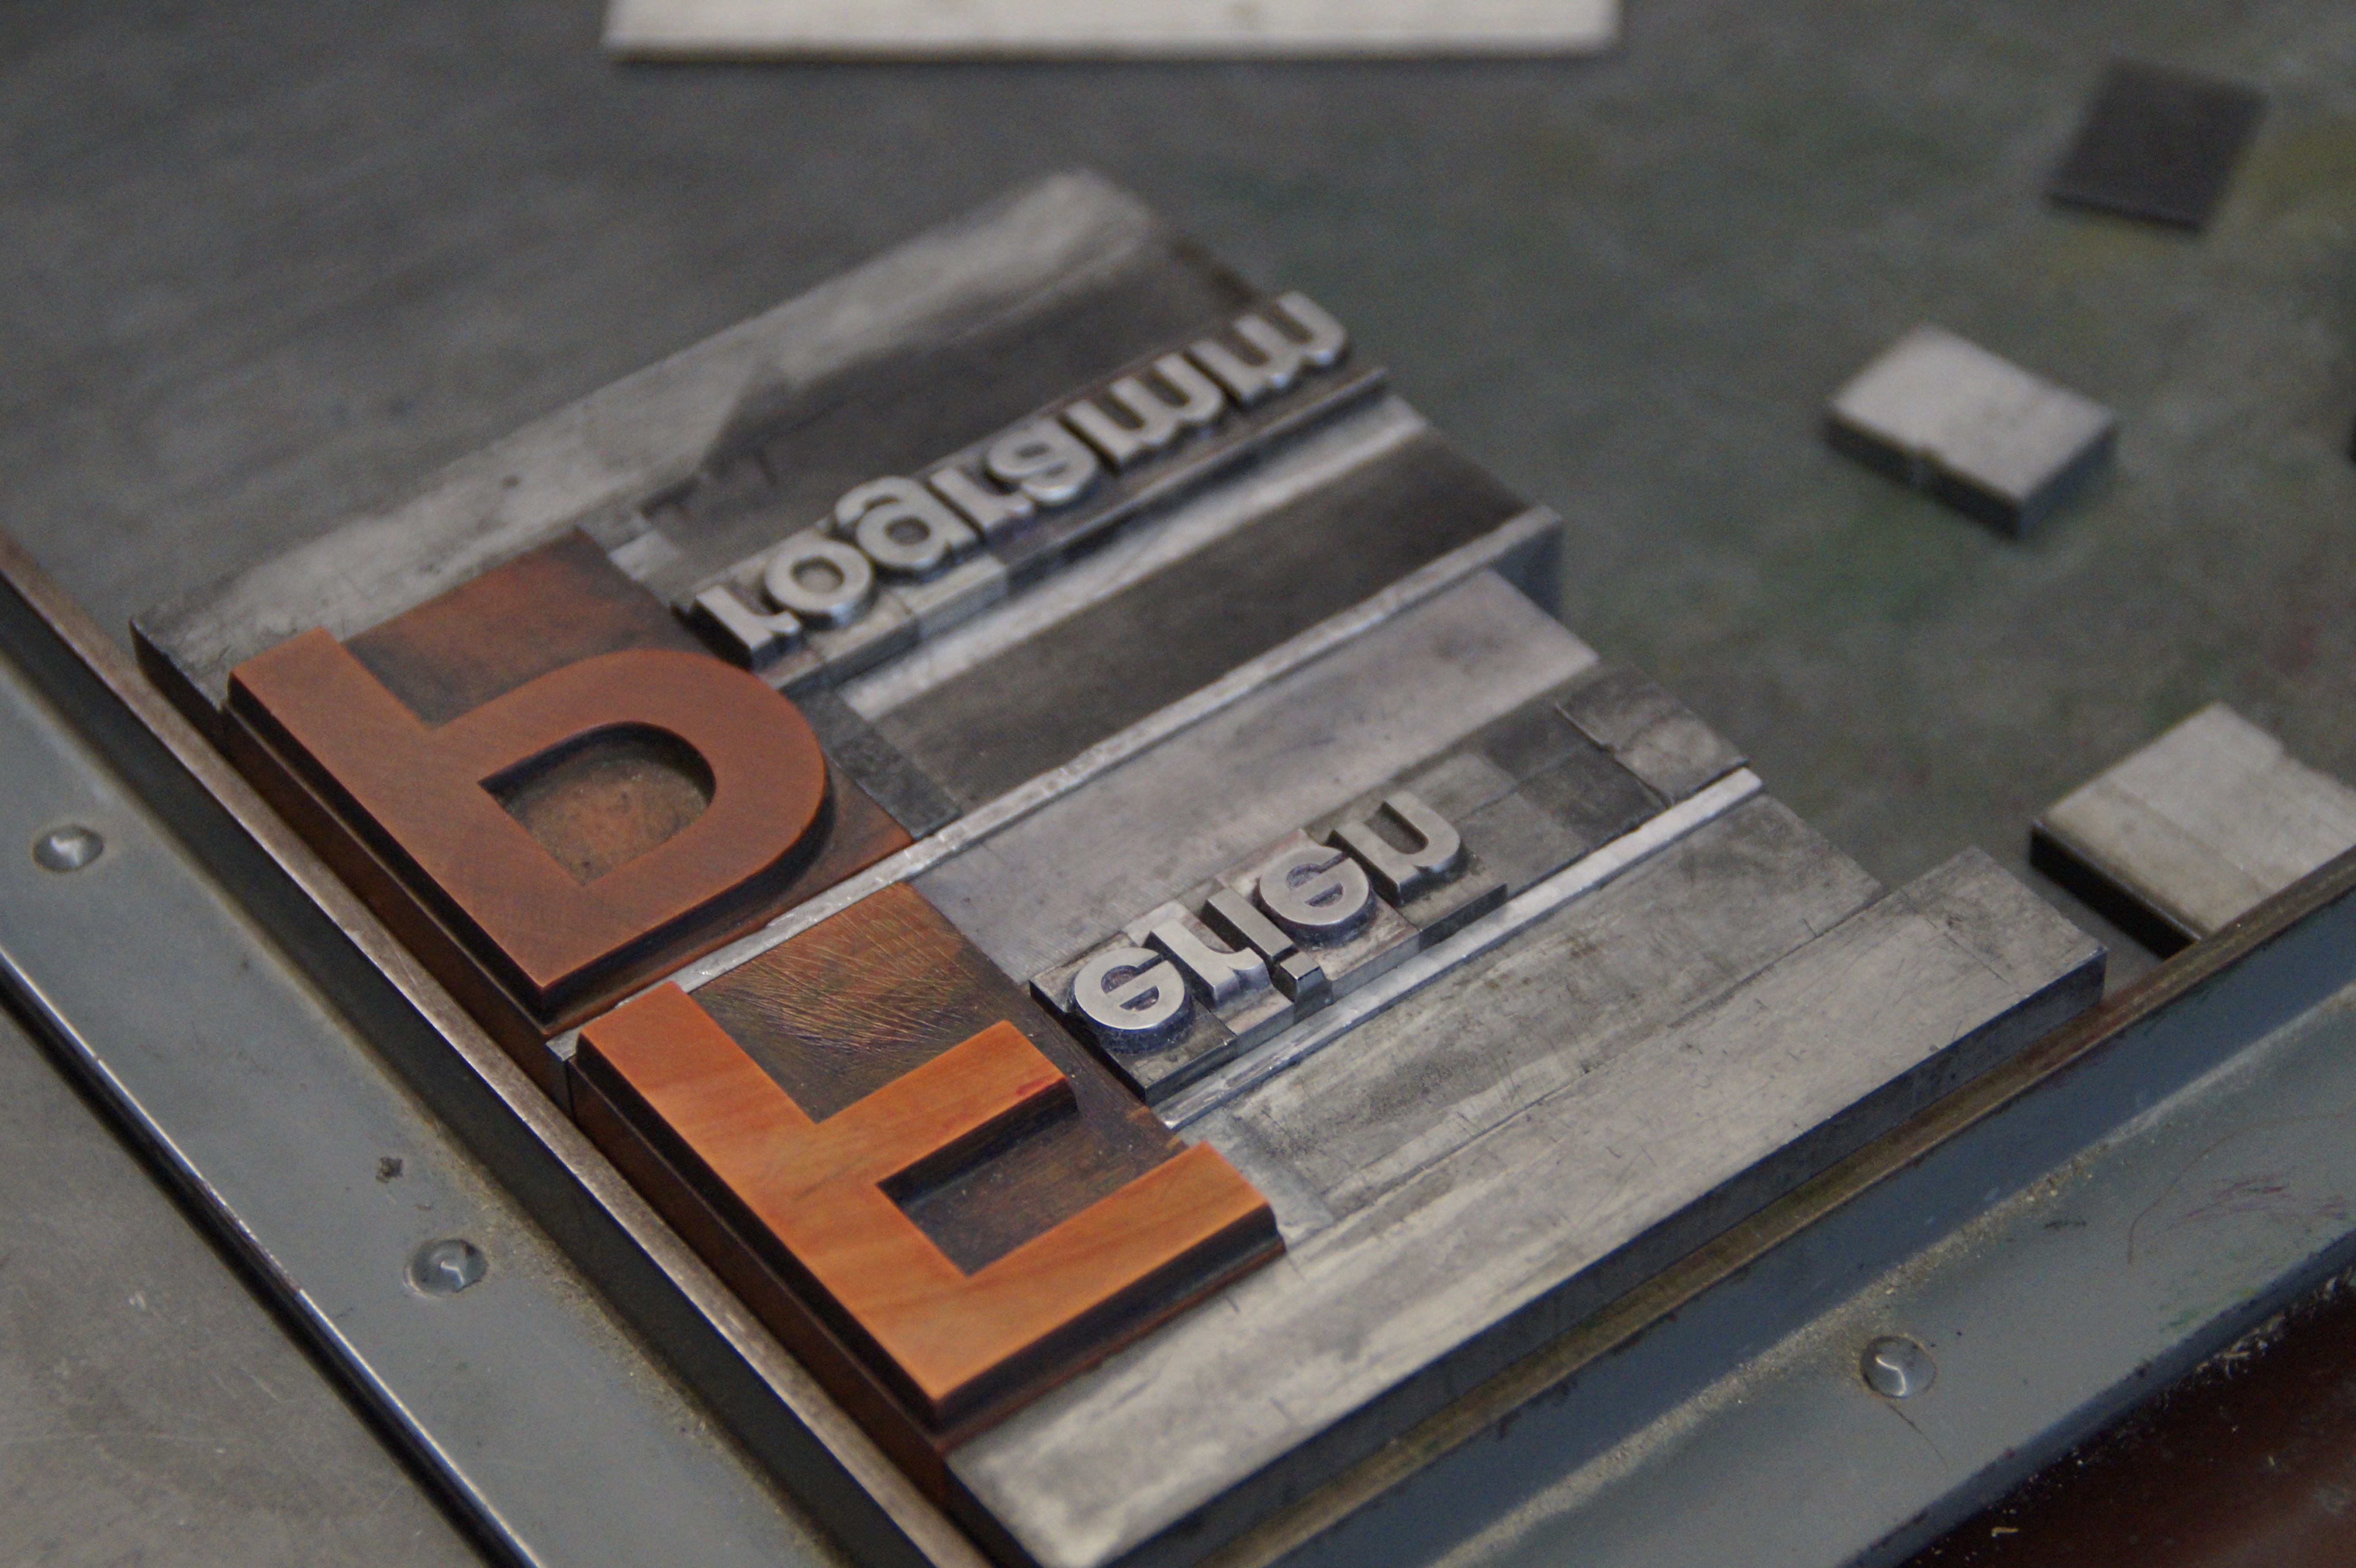
wood, number, print, metal, craft, printing, pressure, composing room, lead set, gutenberg, holiday program, lead letters, personal computer hardware